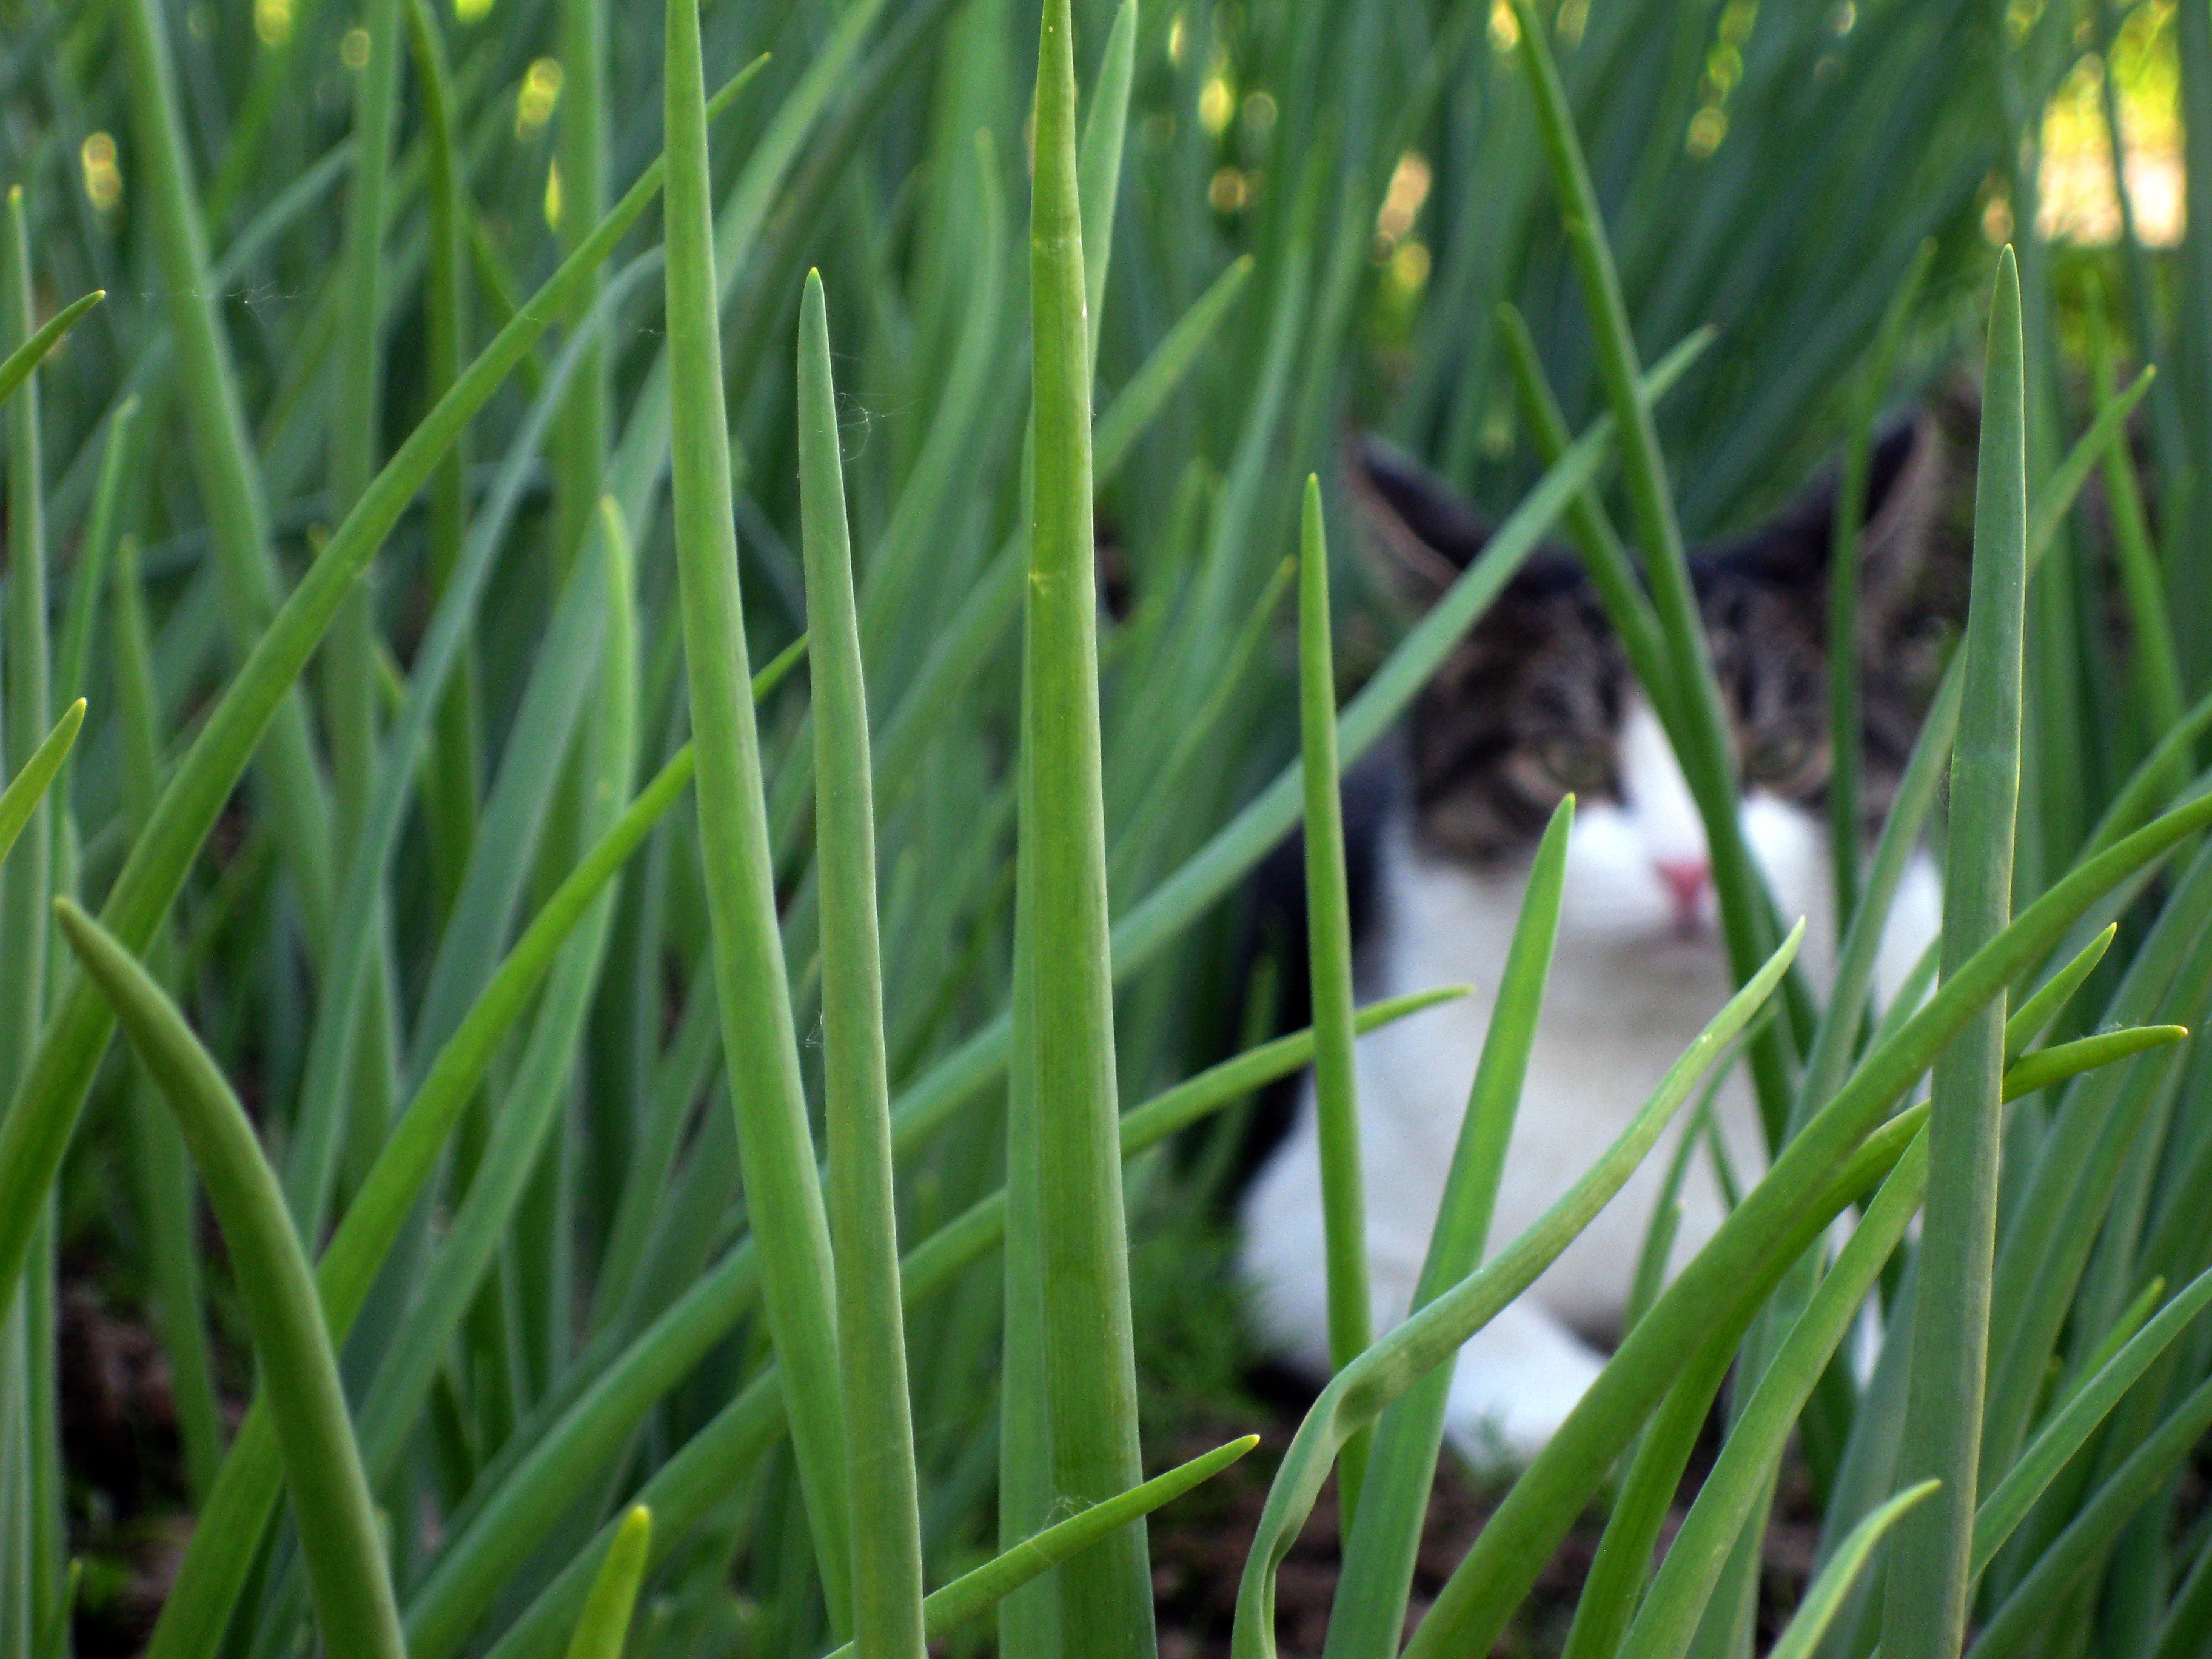
grass, plant, lawn, meadow, leaf, flower, green, cat, flora, hidden, chives, flowering plant, grass family, land plant